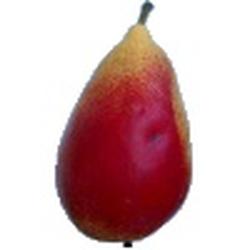
Label: Pear